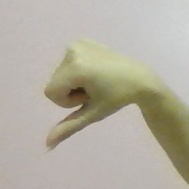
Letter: waw